Mother coin

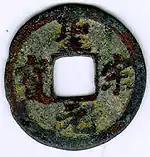
A which was cast by using a circulating cash coin as a mother coin.

Ancestor coins, also known as "engraved mother coins", "master cash", or "progenitor coins", were introduced around 1730 in middle of the eighteenth century to improve the quality control of mother coins, these ancestor coins were used to cast more mother coins and from a single ancestor thousands of mother coins could be cast. The production process of making mother coins with ancestor coins was the same as it was for the casting of circulation coins from mother coins, however these coins were usually only produced for a new reign title, when preparing to cast new cash coins with new inscriptions for a recently ascended emperor, a mint would first engrave an ancestor coin out of fine brass which would form the basis for mother coins. The introduction of ancestor coins under the Manchu Qing dynasty lead to all mints having more consistently produced coinages and smaller variations between the coins produced by separate mints in both inscription (or legend) as well as in quality.